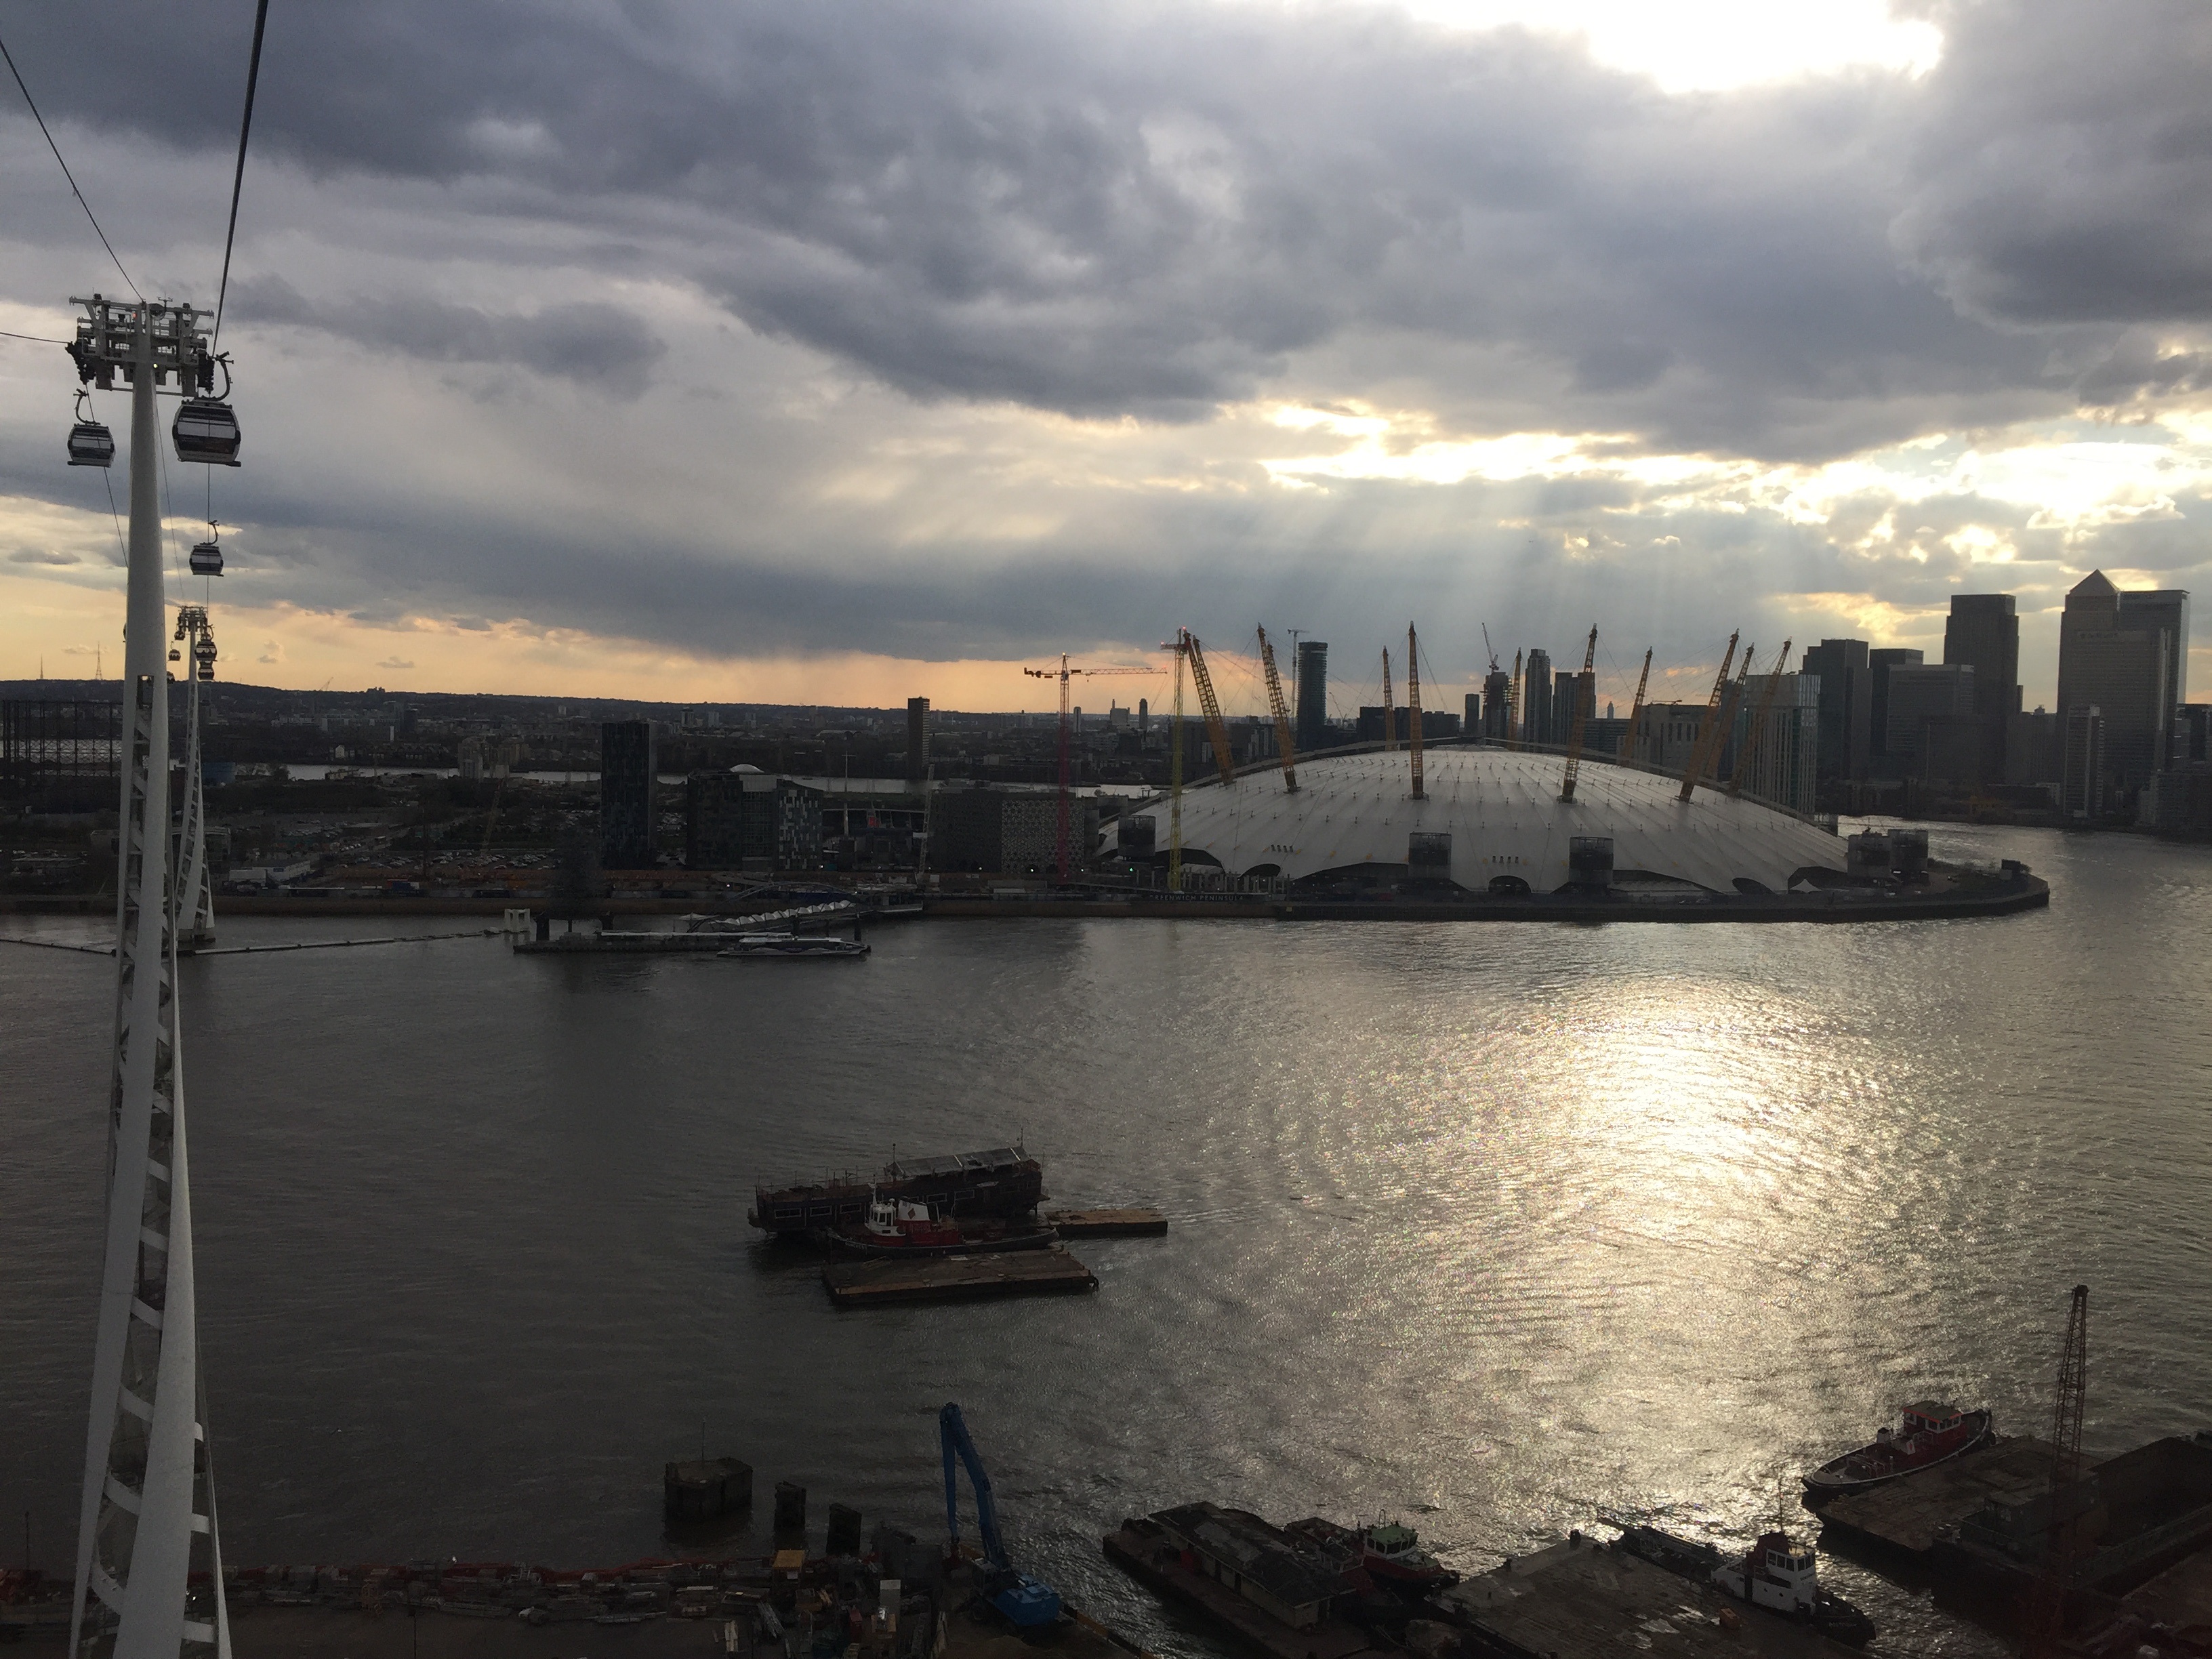
sea, dock, skyline, morning, city, river, cityscape, dusk, evening, reflection, vehicle, bay, harbor, marina, port, waterway